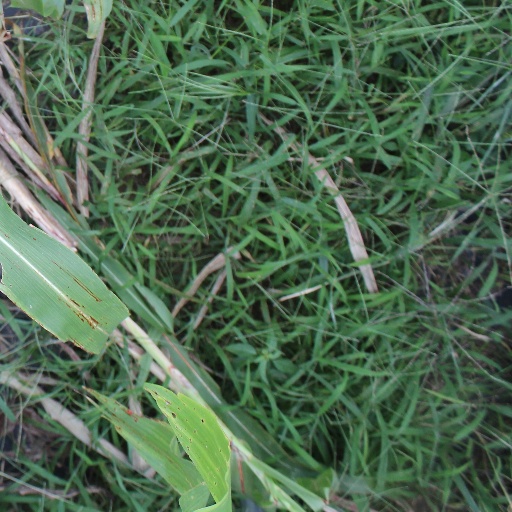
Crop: sorghum